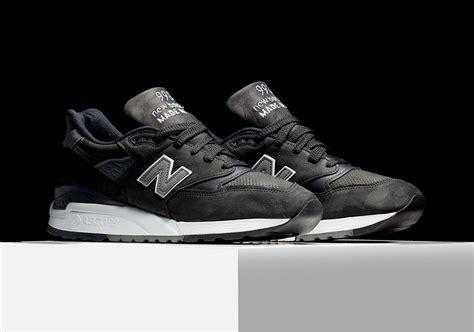
Brand: New
Model: Balance 998